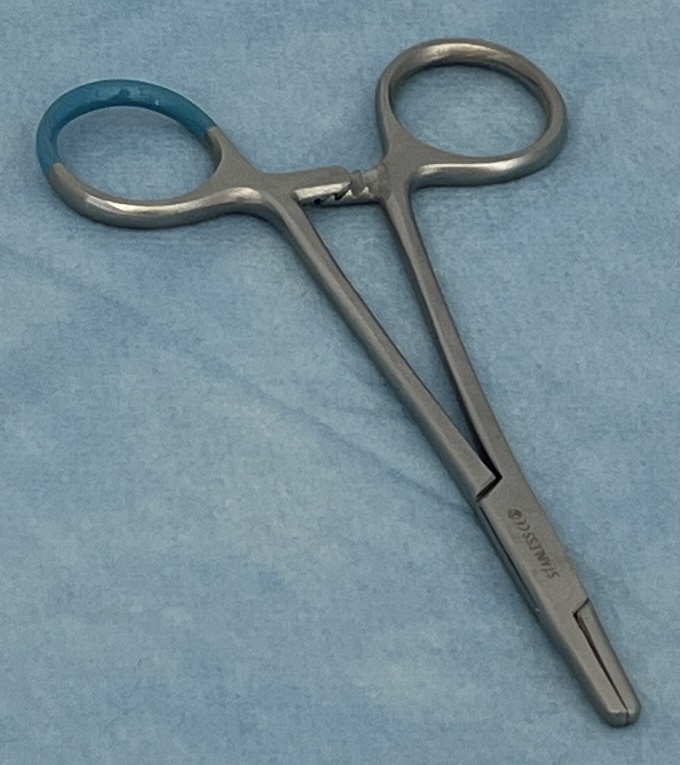
Hinged instrument state: closed